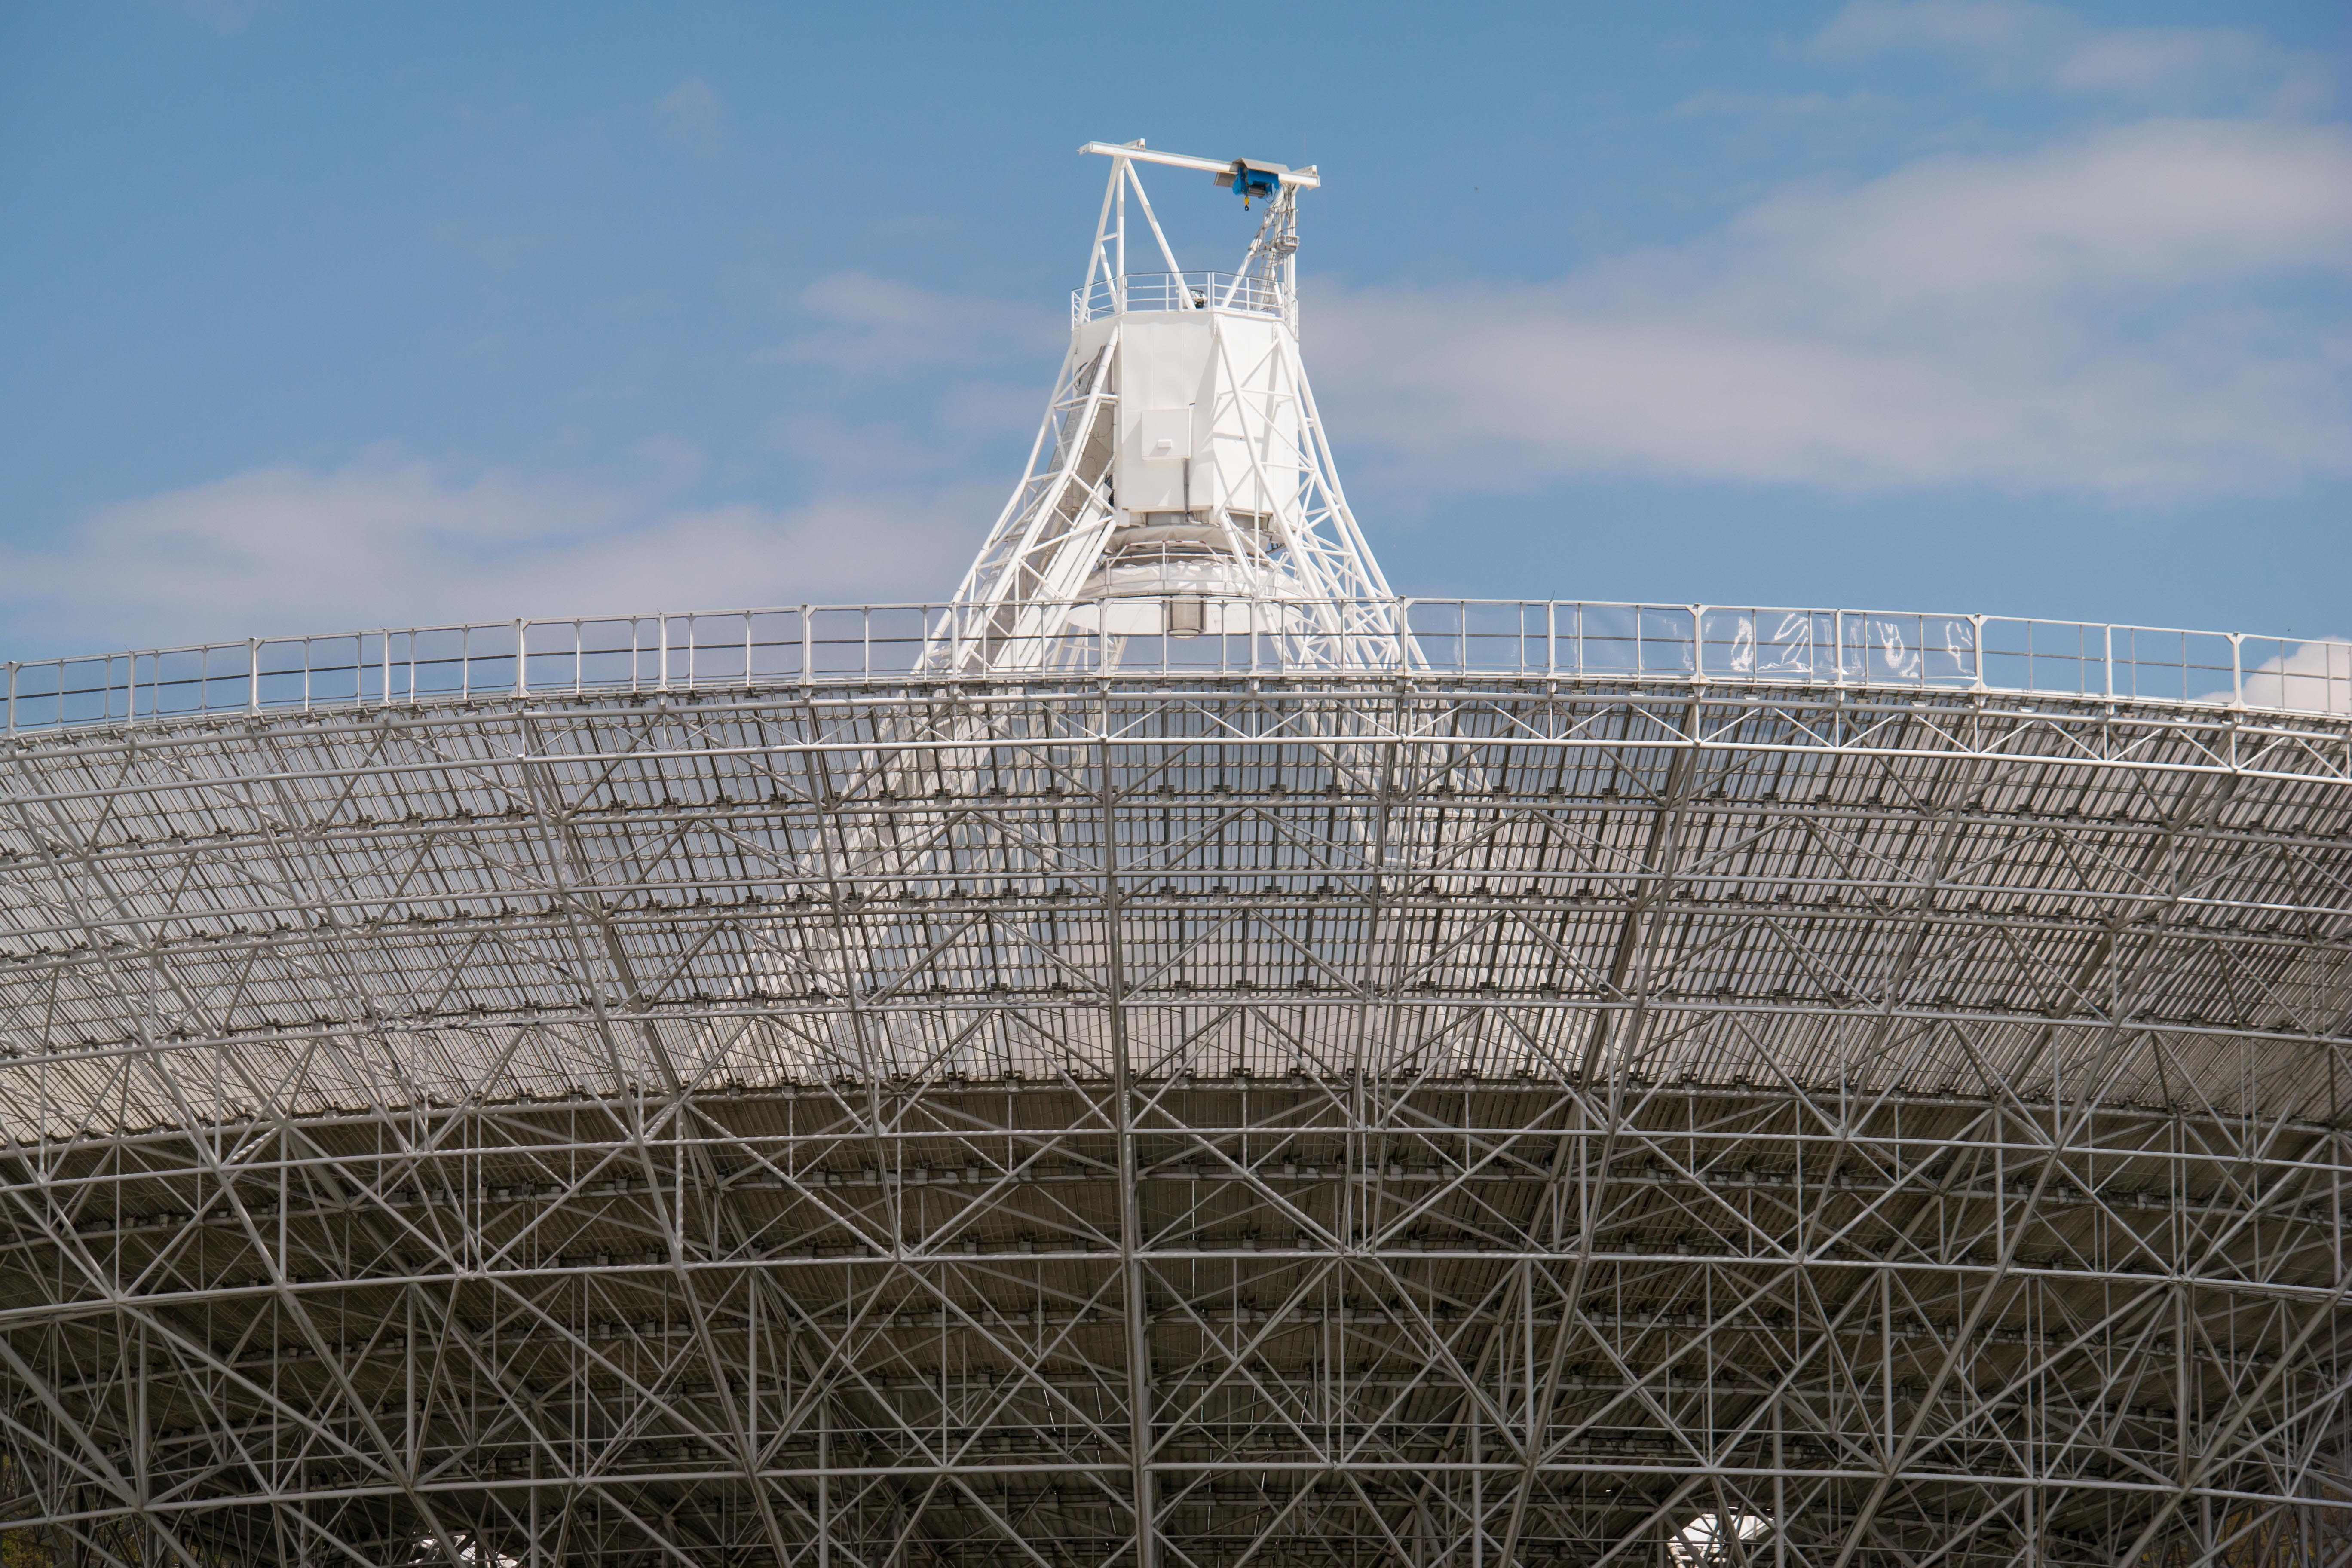
architecture, structure, sky, technology, skyscraper, antenna, telescope, tower, space, landmark, stadium, research, science, arena, astronomy, eifel, to listen, received on, radio telescope, parabolic mirrors, effelsberg, bad m nstereifel, max planck institute, large telescope, sport venue, outdoor structure